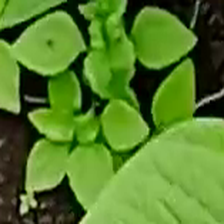
Weed species: Kena_(Commplina_benghalensio)